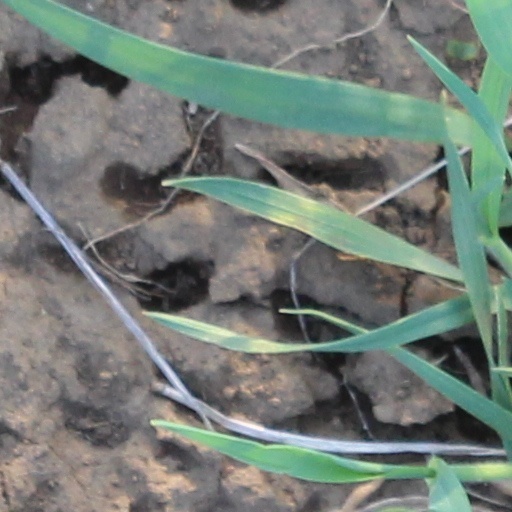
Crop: wheat